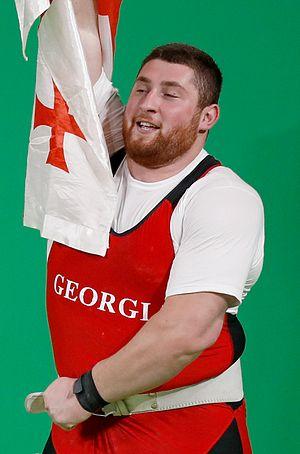
La relation sportive entre la France et la Géorgie date du XXᵉ siècle et relève de deux catégories différentes, celle de la relation de nation européenne à nation européenne au sein de fédérations sportives internationales, et celle — assymétrique — de la relation de sportifs de haut niveau venus exercer leur activité temporairement — ou définitivement — dans l'autre pays afin de contribuer au succès des clubs — ou de la nation — qui les ont engagés.
Lasha Talakhadze est un haltérophile géorgien né le 2 octobre 1993. Il concourt dans la catégorie des plus de 109 kg.